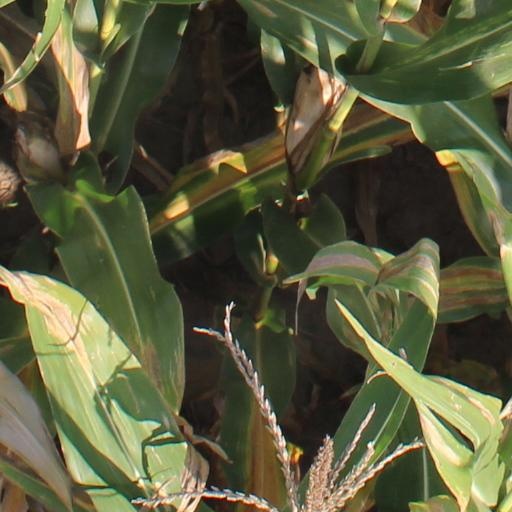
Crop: maize; corn